Rhys Lawson

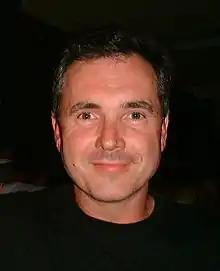
Alan Fletcher plays Rhys' colleague and "career rival", Karl Kennedy.

Shortly after his casting was announced, Barber told a reporter for the "Herald Sun" that he loved his character and said his determination and focus would get him into trouble. Daniel Kilkelly of Digital Spy said Rhys's arrival would cause a stir in Erinsborough and may not go down well with some of the local residents. Barber also called Rhys ambitious and said that while he is not a villain, he is not an entirely good guy either. The actor explained "He rides that line and that's a lot of fun to play. There are a lot of different dynamics. He can be very persuasive, bordering on manipulative, but he has a sensitive side as well, which is coming out gradually." Barber told a writer for "Inside Soap" that Rhys is good at separating his work life from his home life, and can easily switch from one to the other. Barber quipped that Rhys knows how to have a good time, while the official "Neighbours" website said he considers himself "a bit of a ladies' man". A "Herald Sun" reporter said Rhys would "rile" his colleague, Karl Kennedy. Alan Fletcher, who plays Karl, revealed that his character and Rhys would share many scenes. Fletcher explained that it can be "somewhat galling" for Karl to be faced with Rhys, who is an enthusiastic young doctor. The actor added "So expect some fun confrontation but also cleverly the writers have explored what Rhys and Karl might have in common."